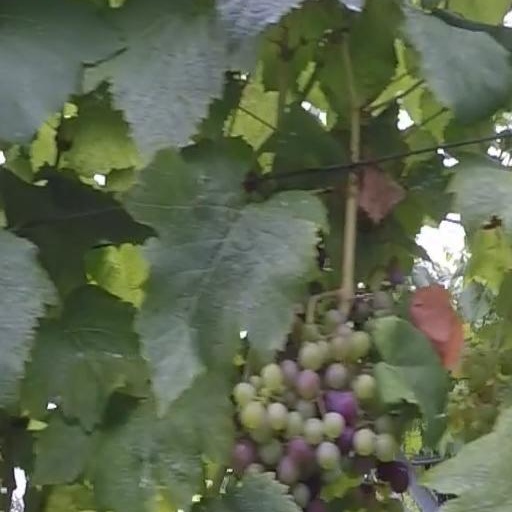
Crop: grape